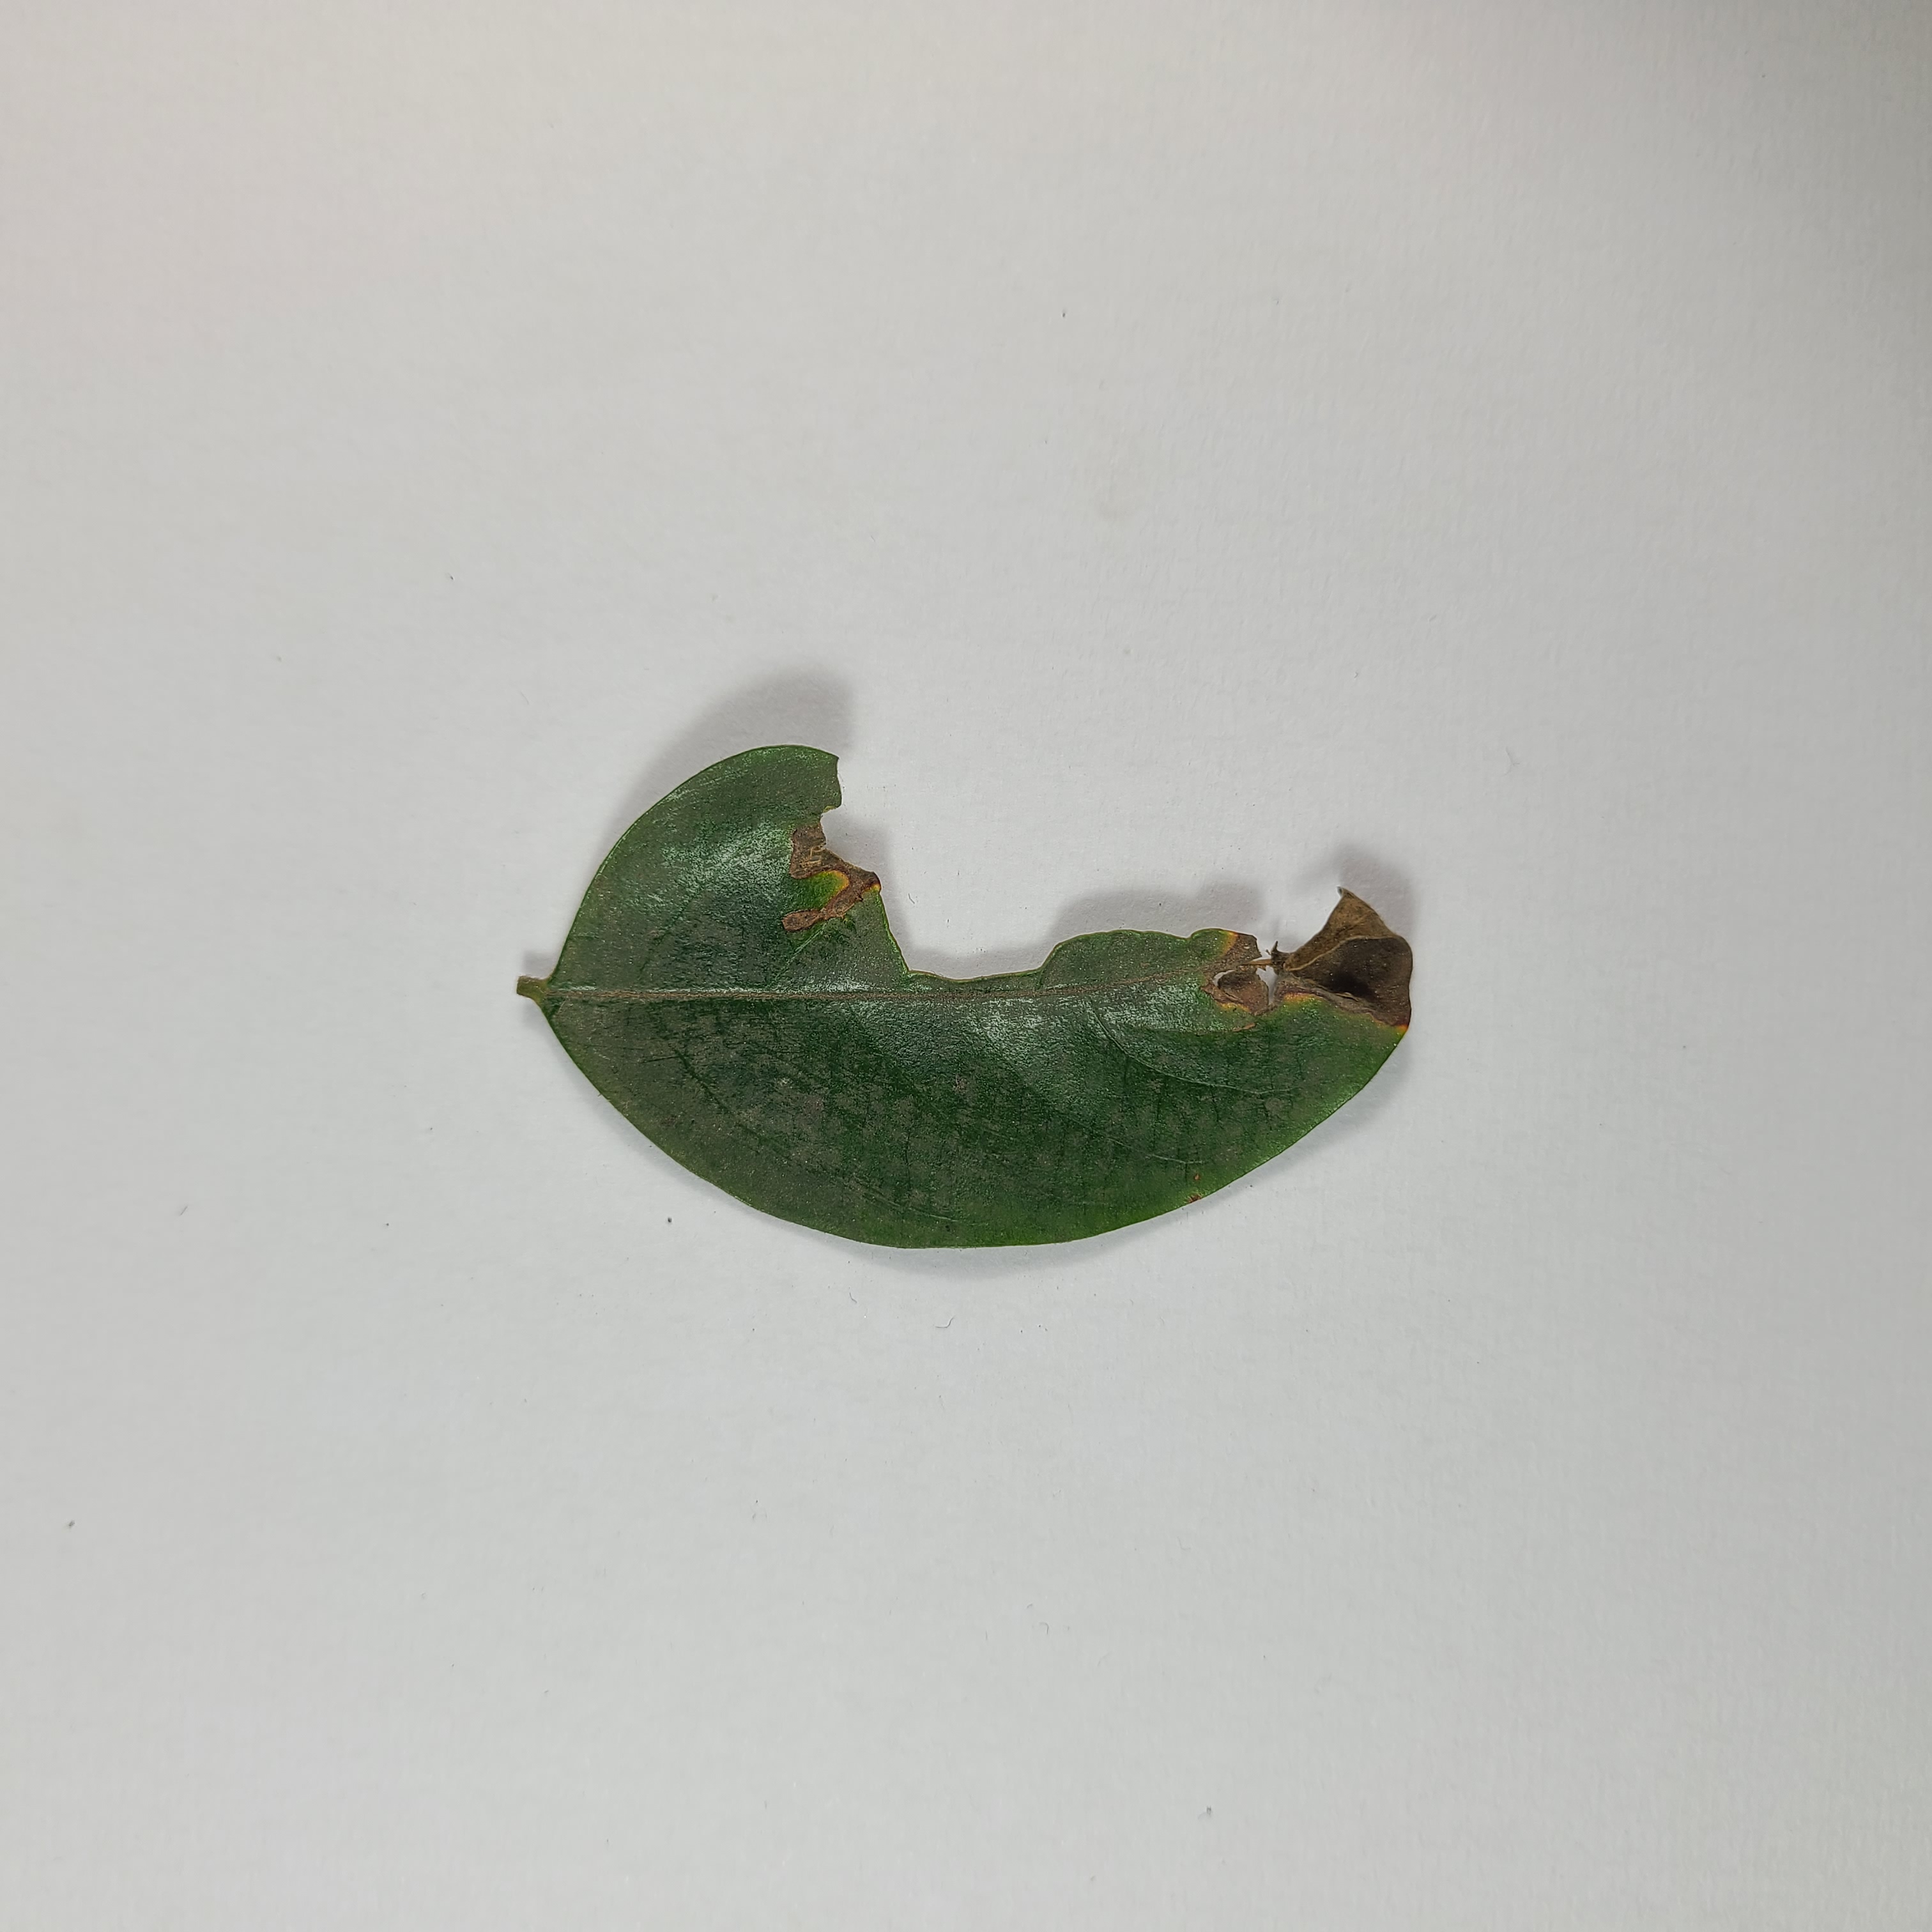
Label: Insect Hole leaves